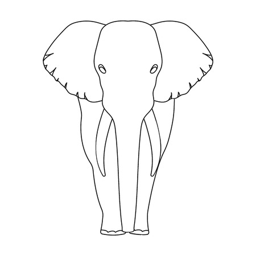
the elephant , the biggest wild animal .